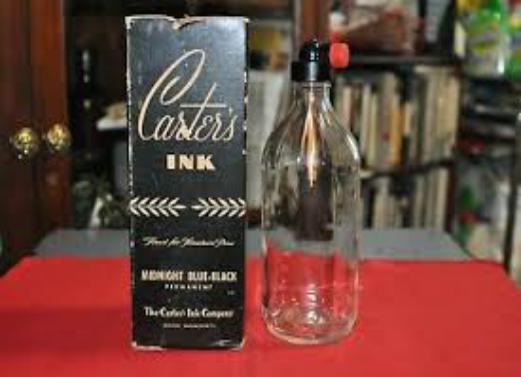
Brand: Carter's Ink
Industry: Necessities